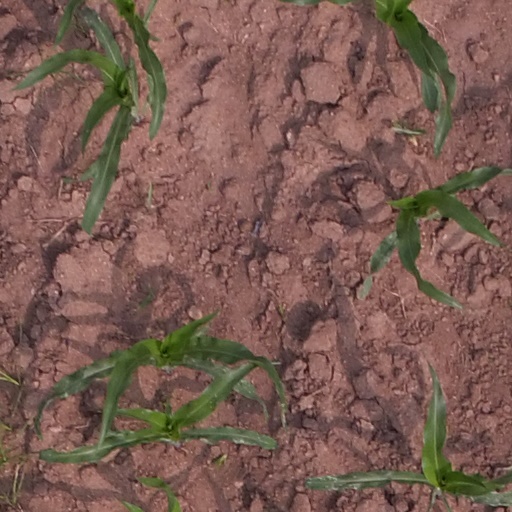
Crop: maize; corn